Szymon Walków

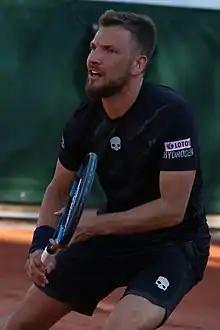
Walków at the 2021 French Open

Szymon Walków (born 22 September 1995) is a Polish tennis player who specializes in doubles. He has a career high ATP singles ranking of World No. 818 achieved on 3 December 2018. He also has a career high doubles ranking of World No. 86 achieved on 13 June 2022. He has reached one ATP doubles final. Additionally, he has reached 40 career doubles finals with a record of 23 wins and 17 losses, which includes a 11–7 record in ATP Challenger Tour doubles finals.